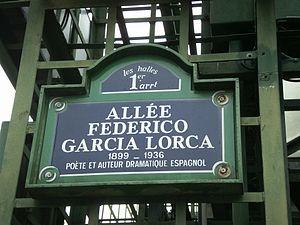
L'allée Federico-Garcia-Lorca est une voie du 1ᵉʳ arrondissement de Paris, en France.